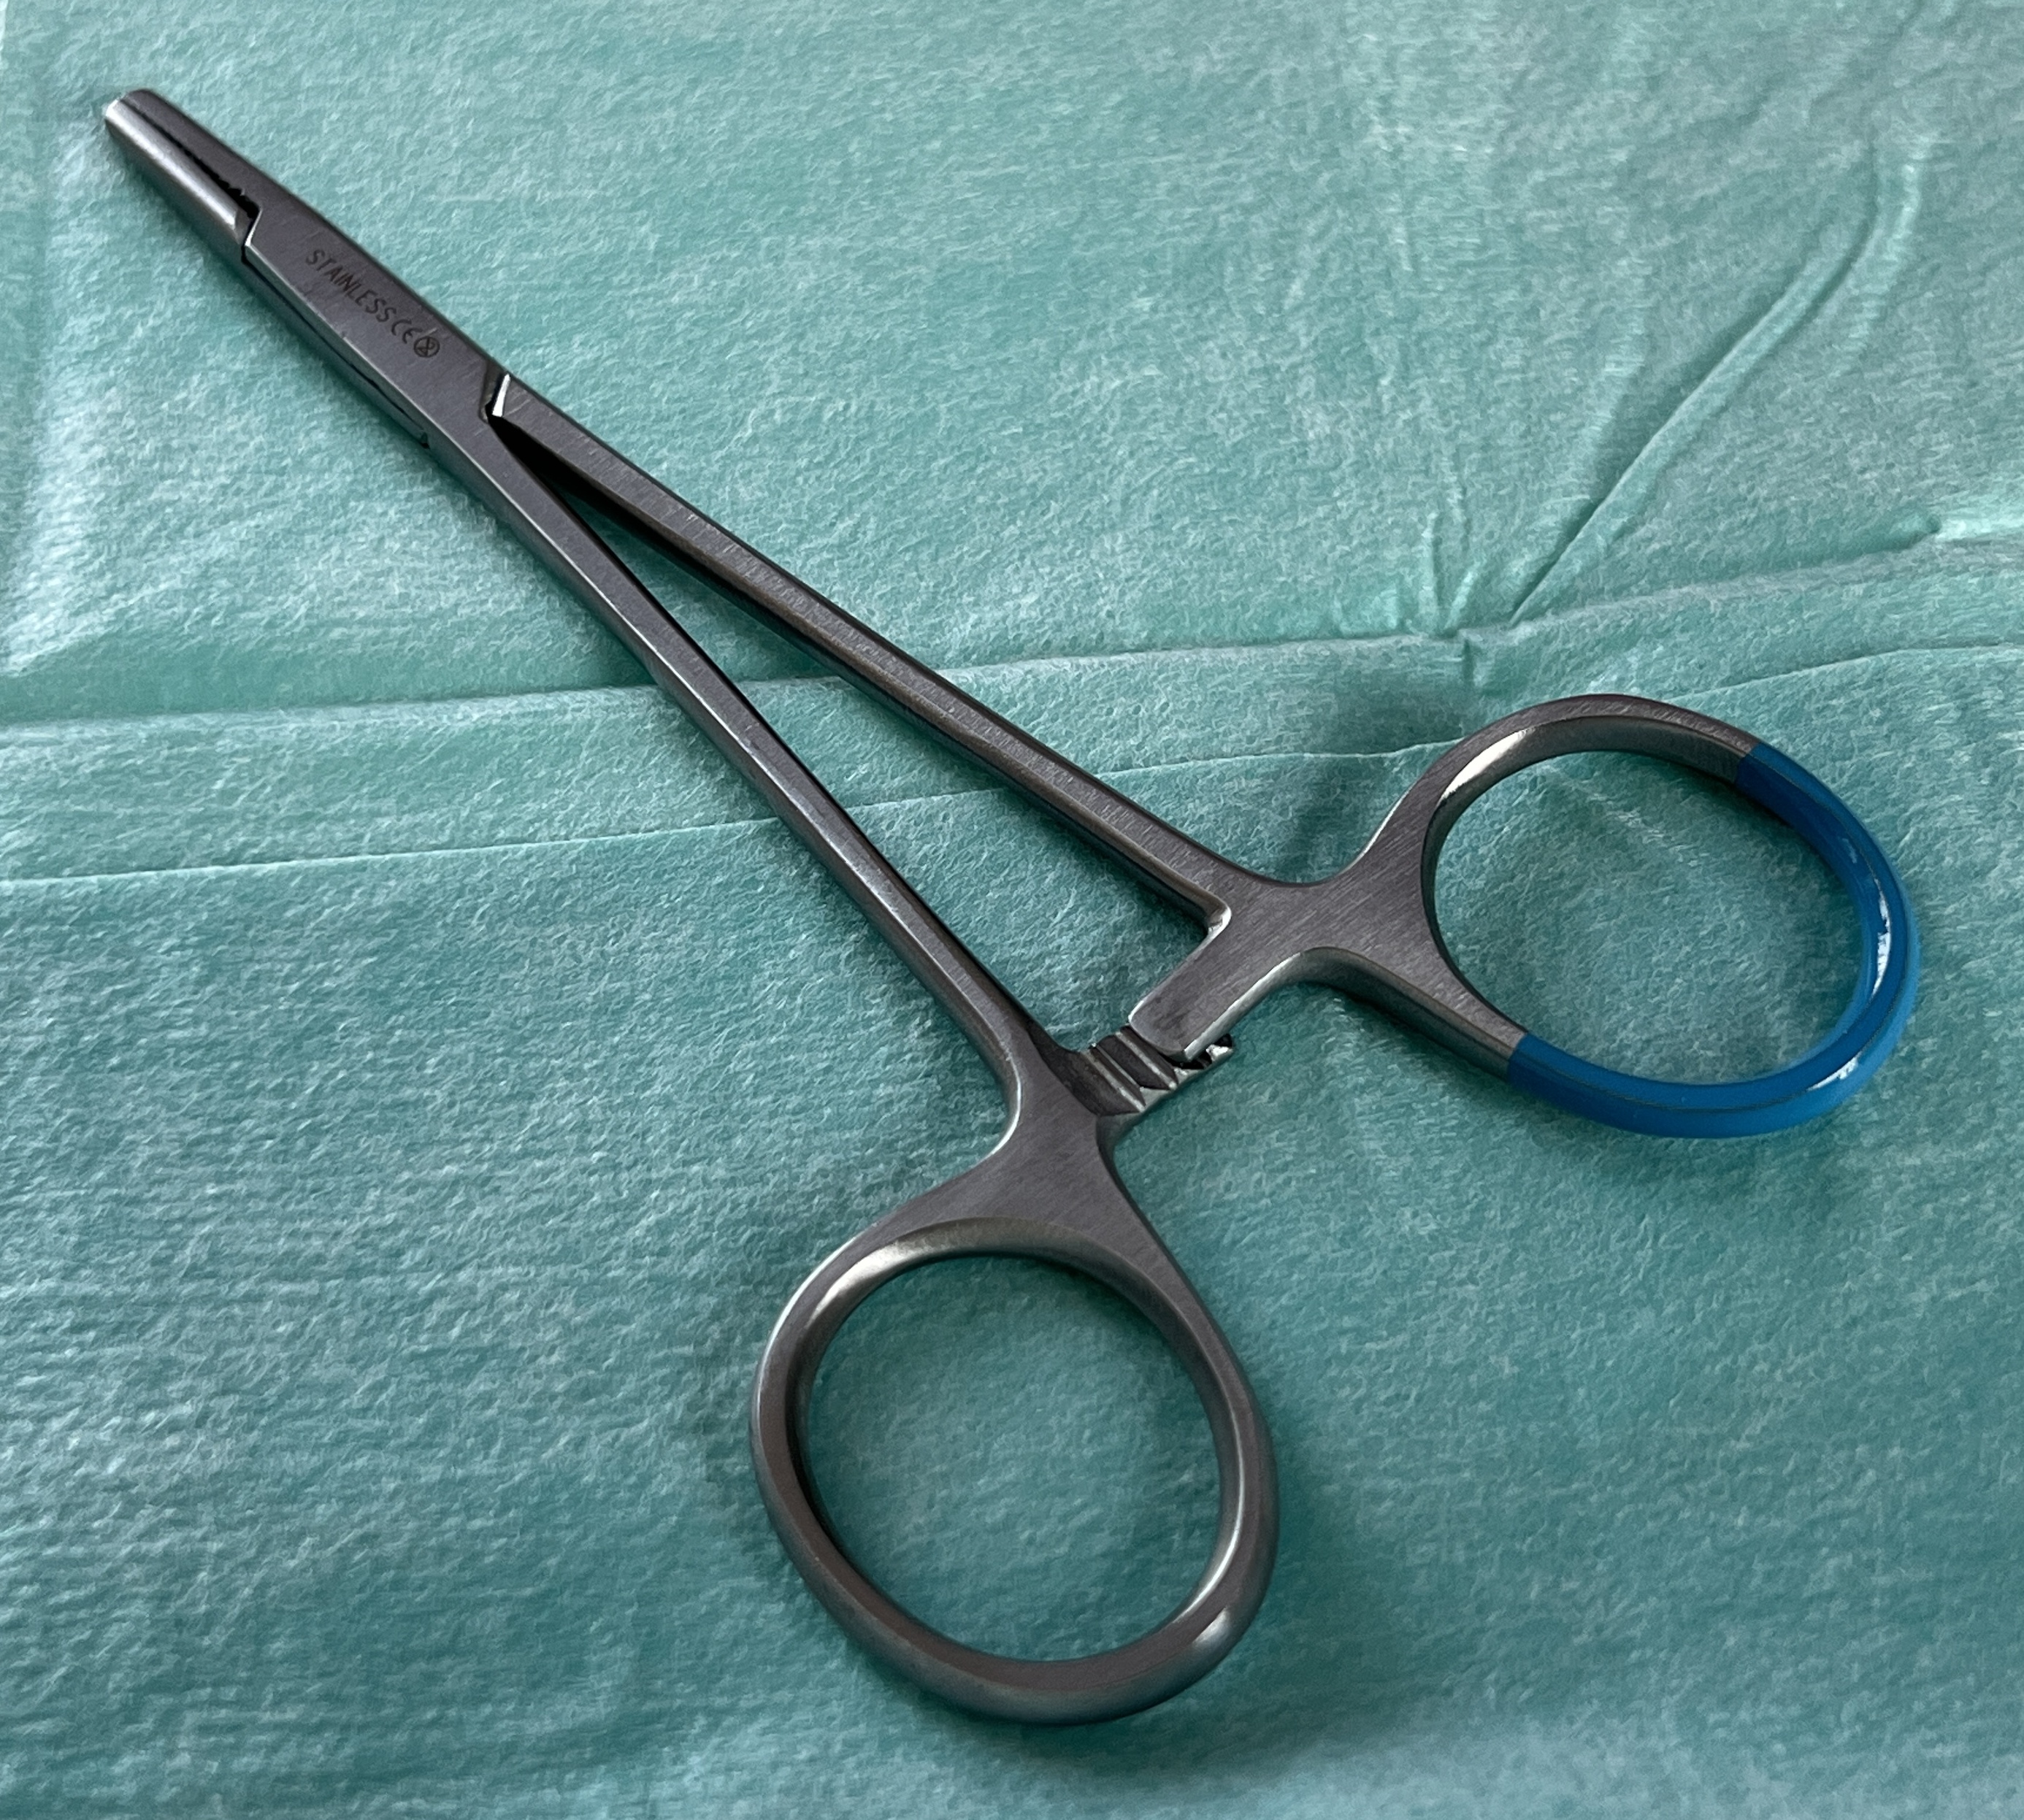
Hinged instrument state: closed